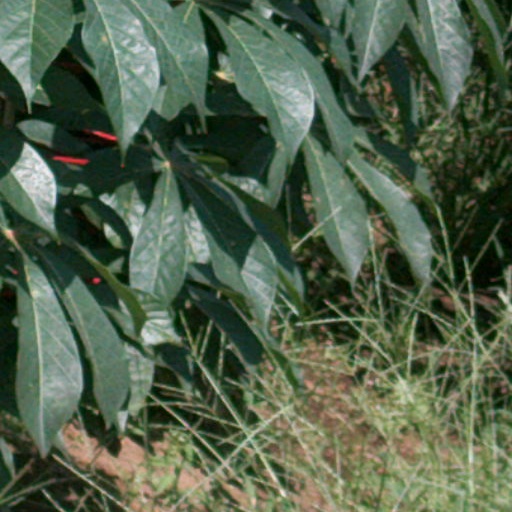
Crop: cassava